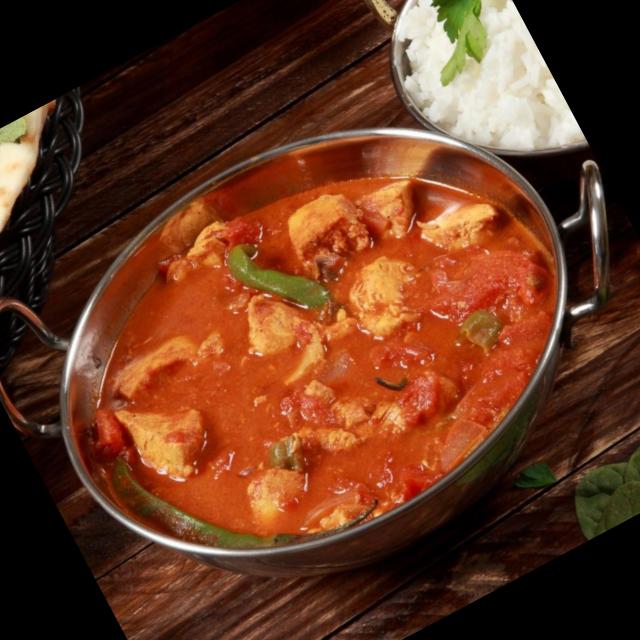
Dish: chicken_curry